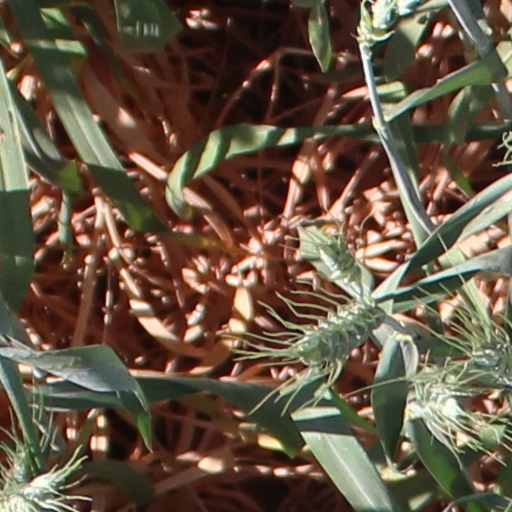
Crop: wheat